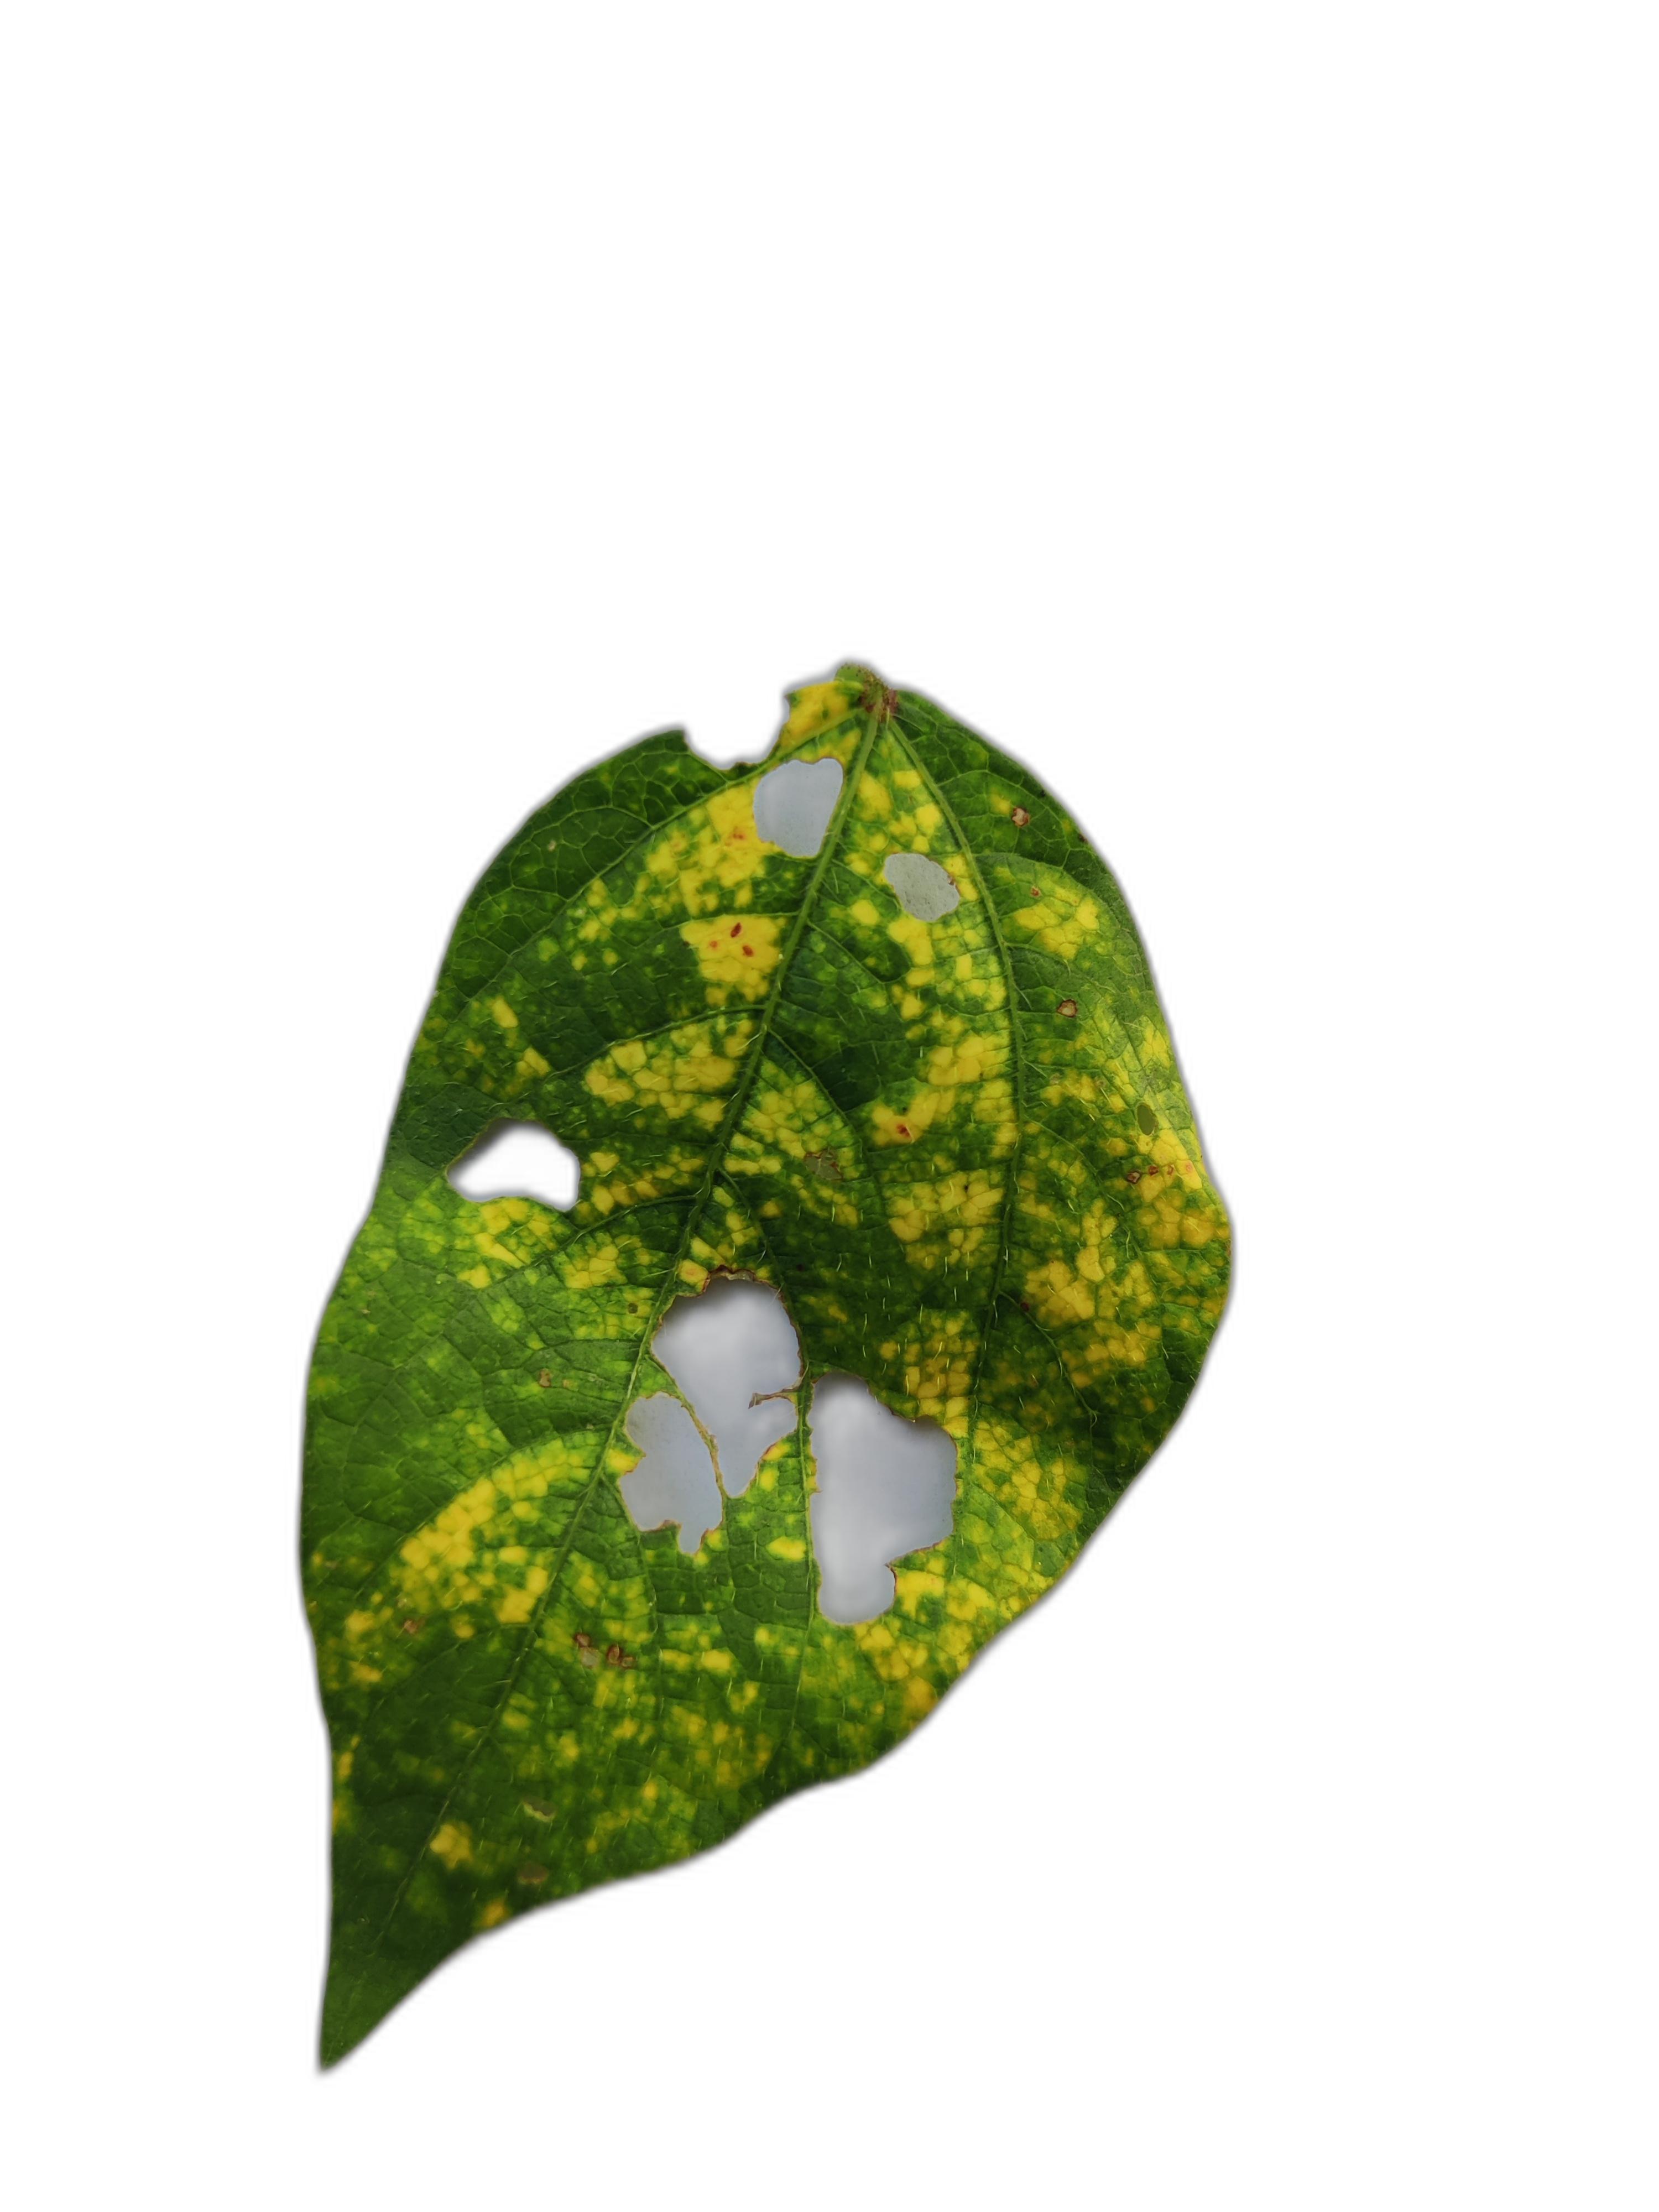
Label: Yellow Mosaic